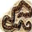
Label: snake